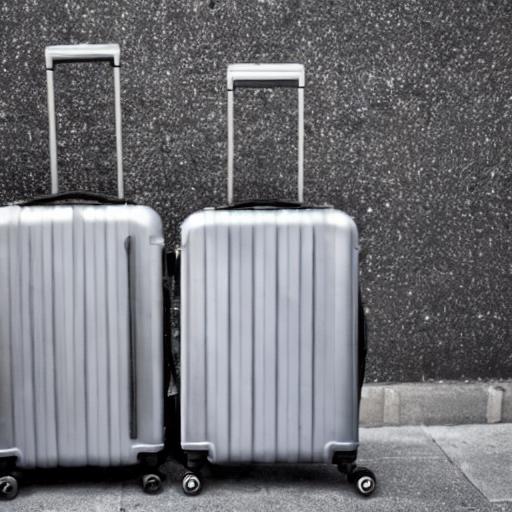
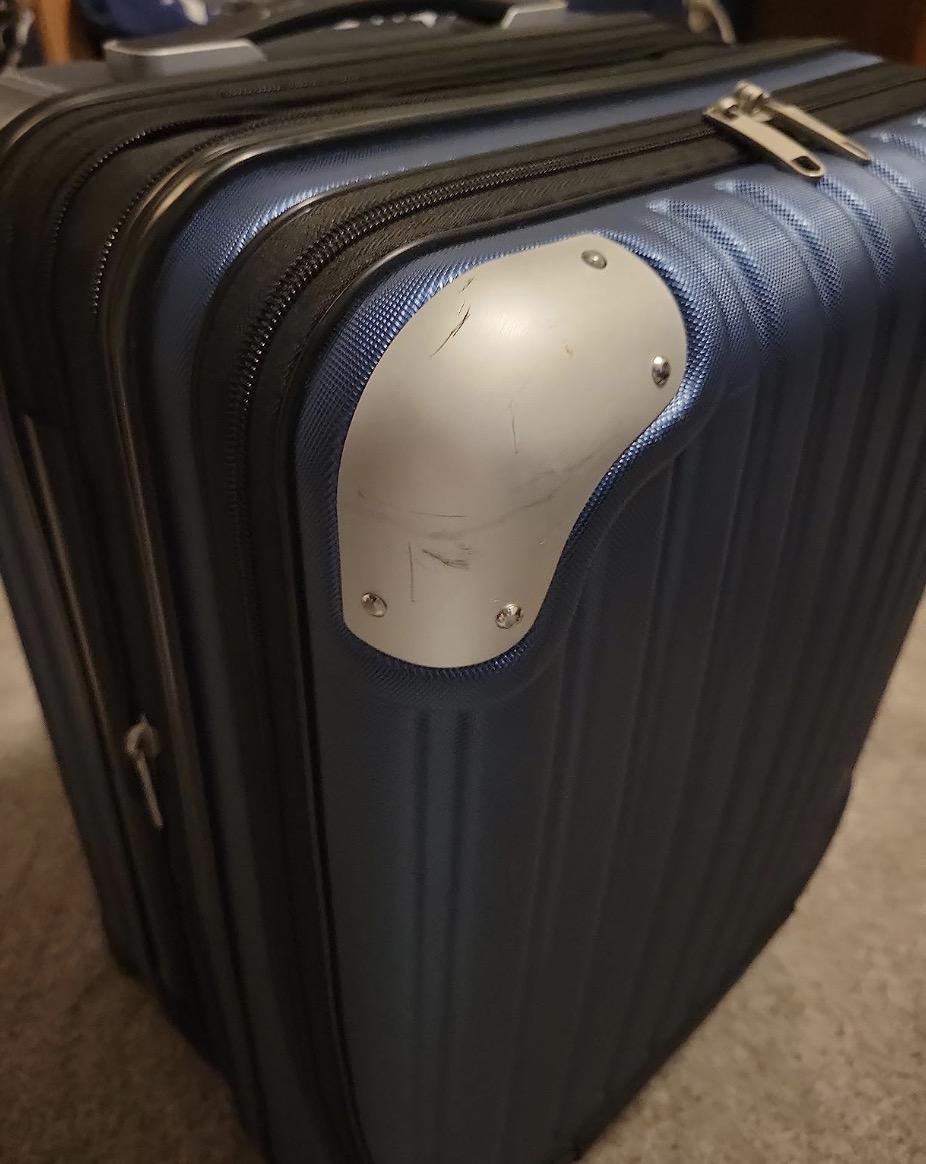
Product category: items_tea
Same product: no